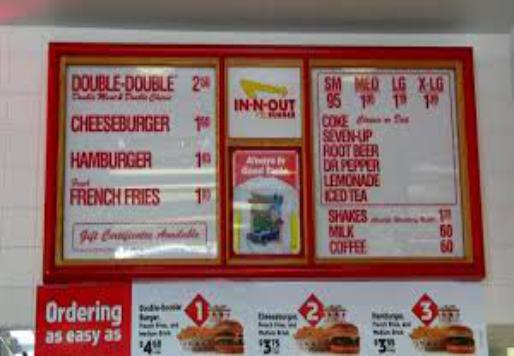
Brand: In-N-Out Burger
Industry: Food